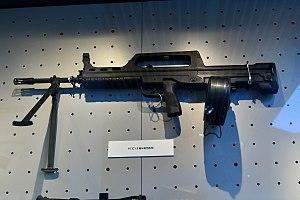
Le QBZ-95 est un fusil d'assaut conçu et fabriqué par l'Industrie de l'armement de la République populaire de Chine.